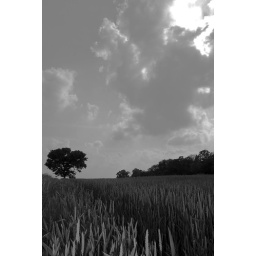
tree in a field